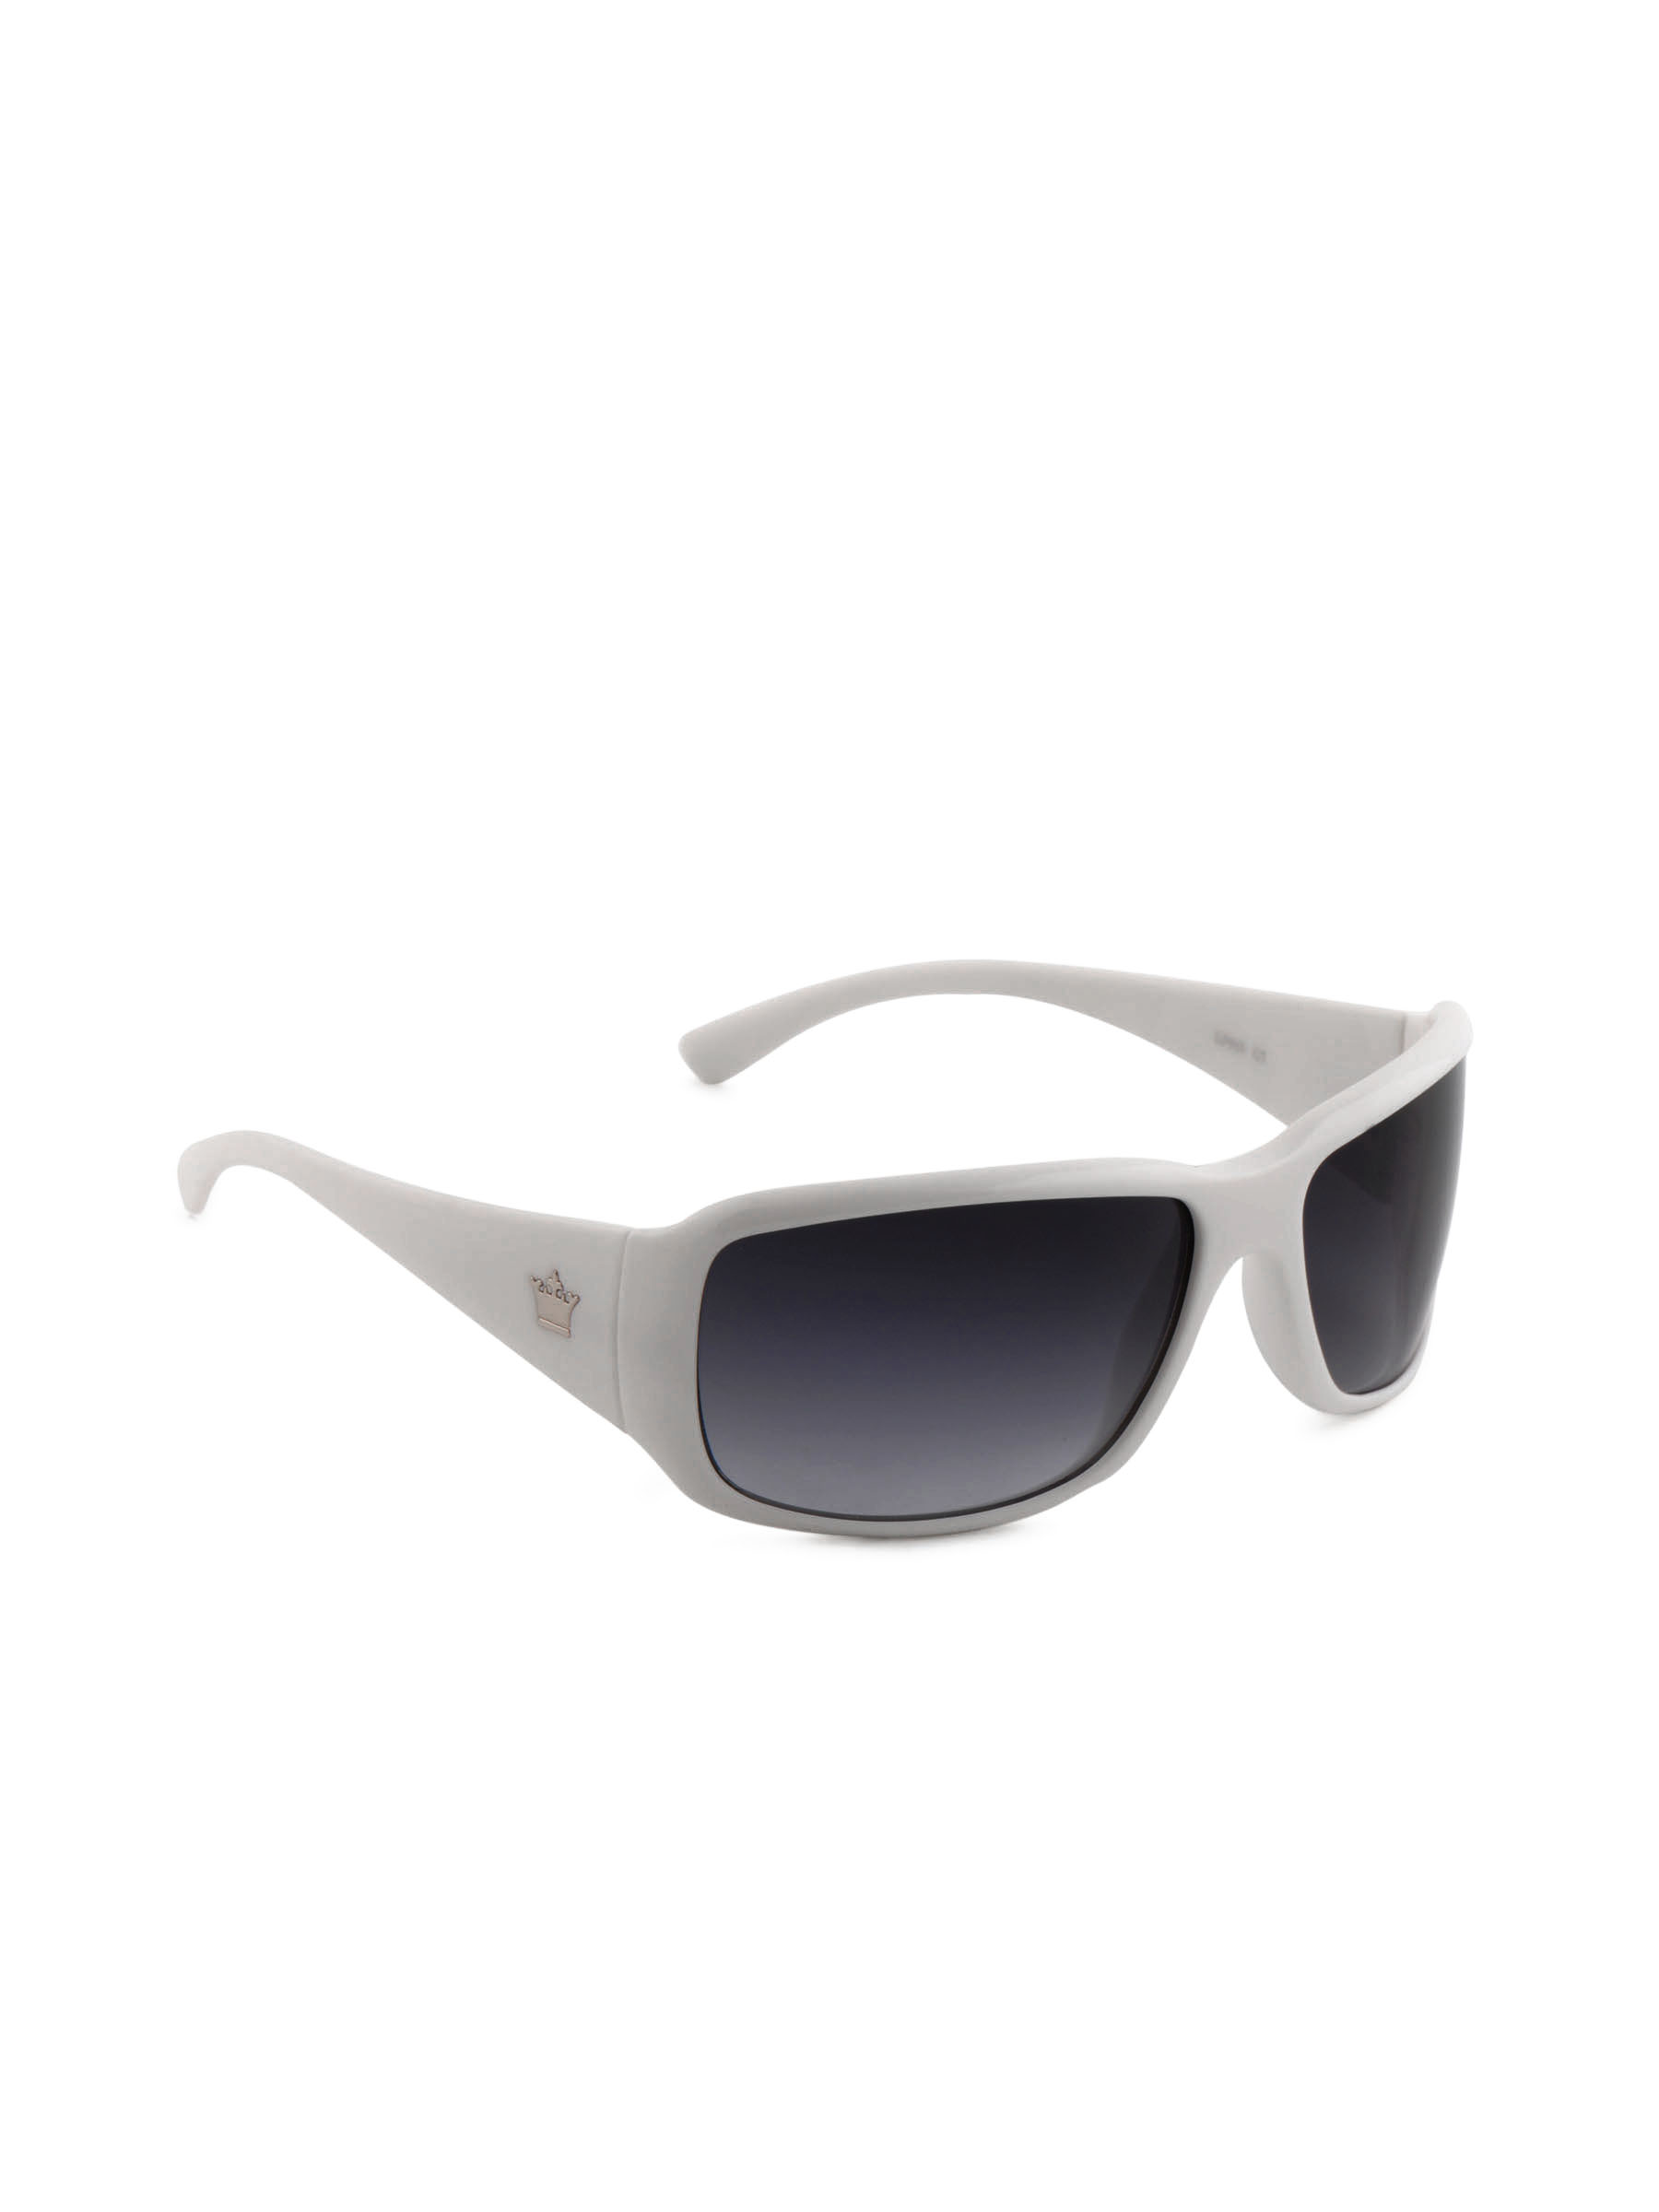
Louis Philippe Men Sunglasses LP045-C5
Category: Accessories / Eyewear / Sunglasses
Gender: Men
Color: Black
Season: Winter 2016
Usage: Casual